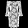
Label: Dress